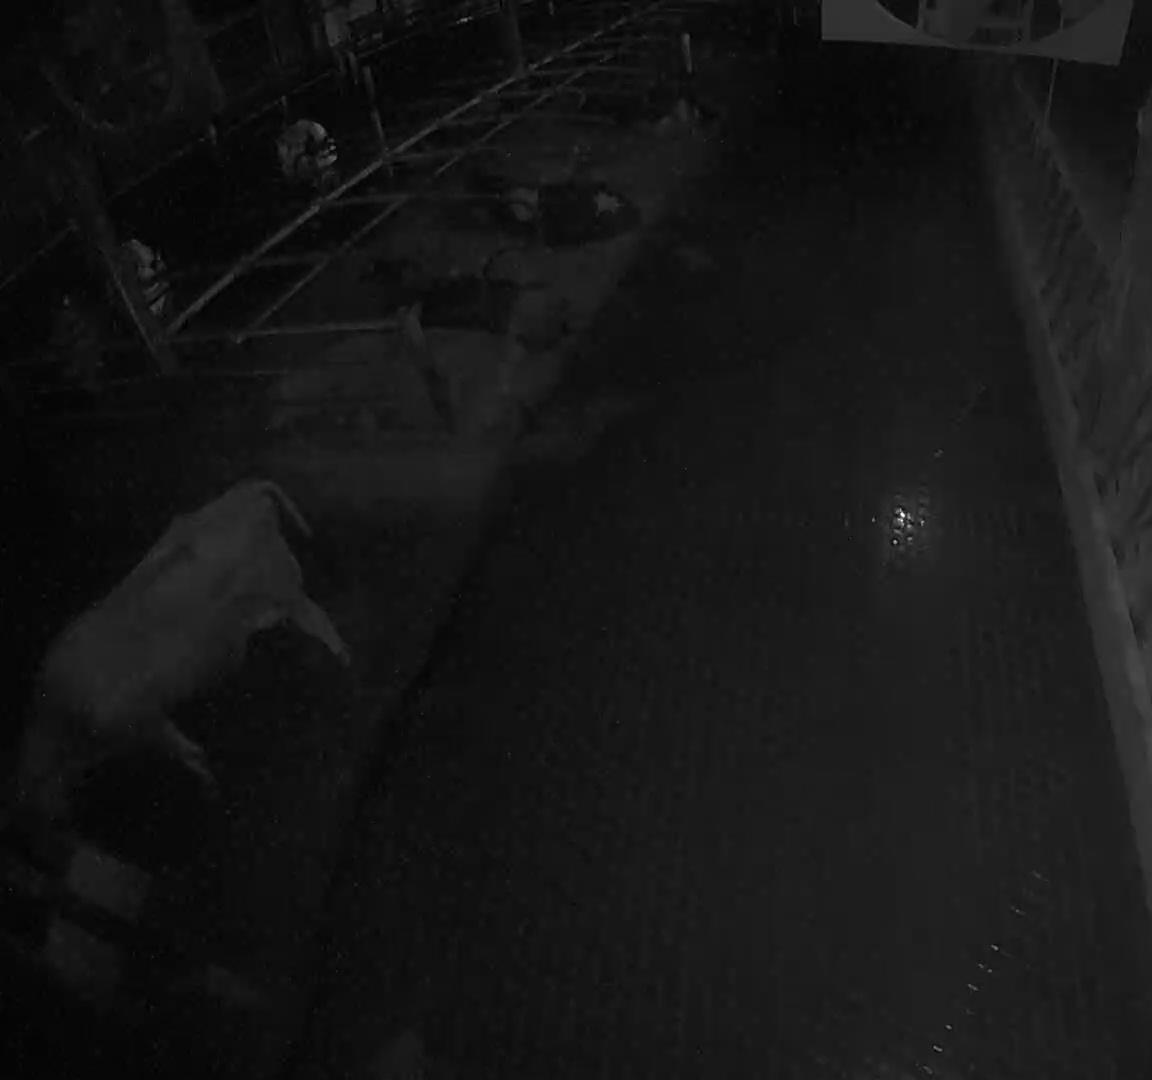
Number of cows: 4